Normand House

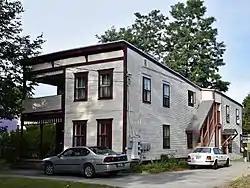

The Normand House is a historic residential property at 163-65 Intervale Avenue in Burlington, Vermont. Built in 1869 as a single-family and enlarged into three units in 1890, it is a well-preserved example of period worker housing. It was listed on the National Register of Historic Places in 2008.